Murder Party

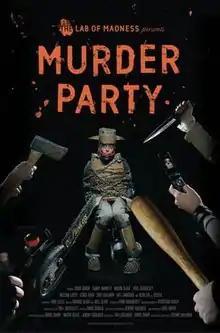
Theatrical film poster

Murder Party is a 2007 American horror comedy film written, directed and shot by Jeremy Saulnier. It was shot in Brooklyn, New York. It was given the Audience Award for Best Feature at the 2007 Slamdance Film Festival and screened within such festivals as Maryland Film Festival.